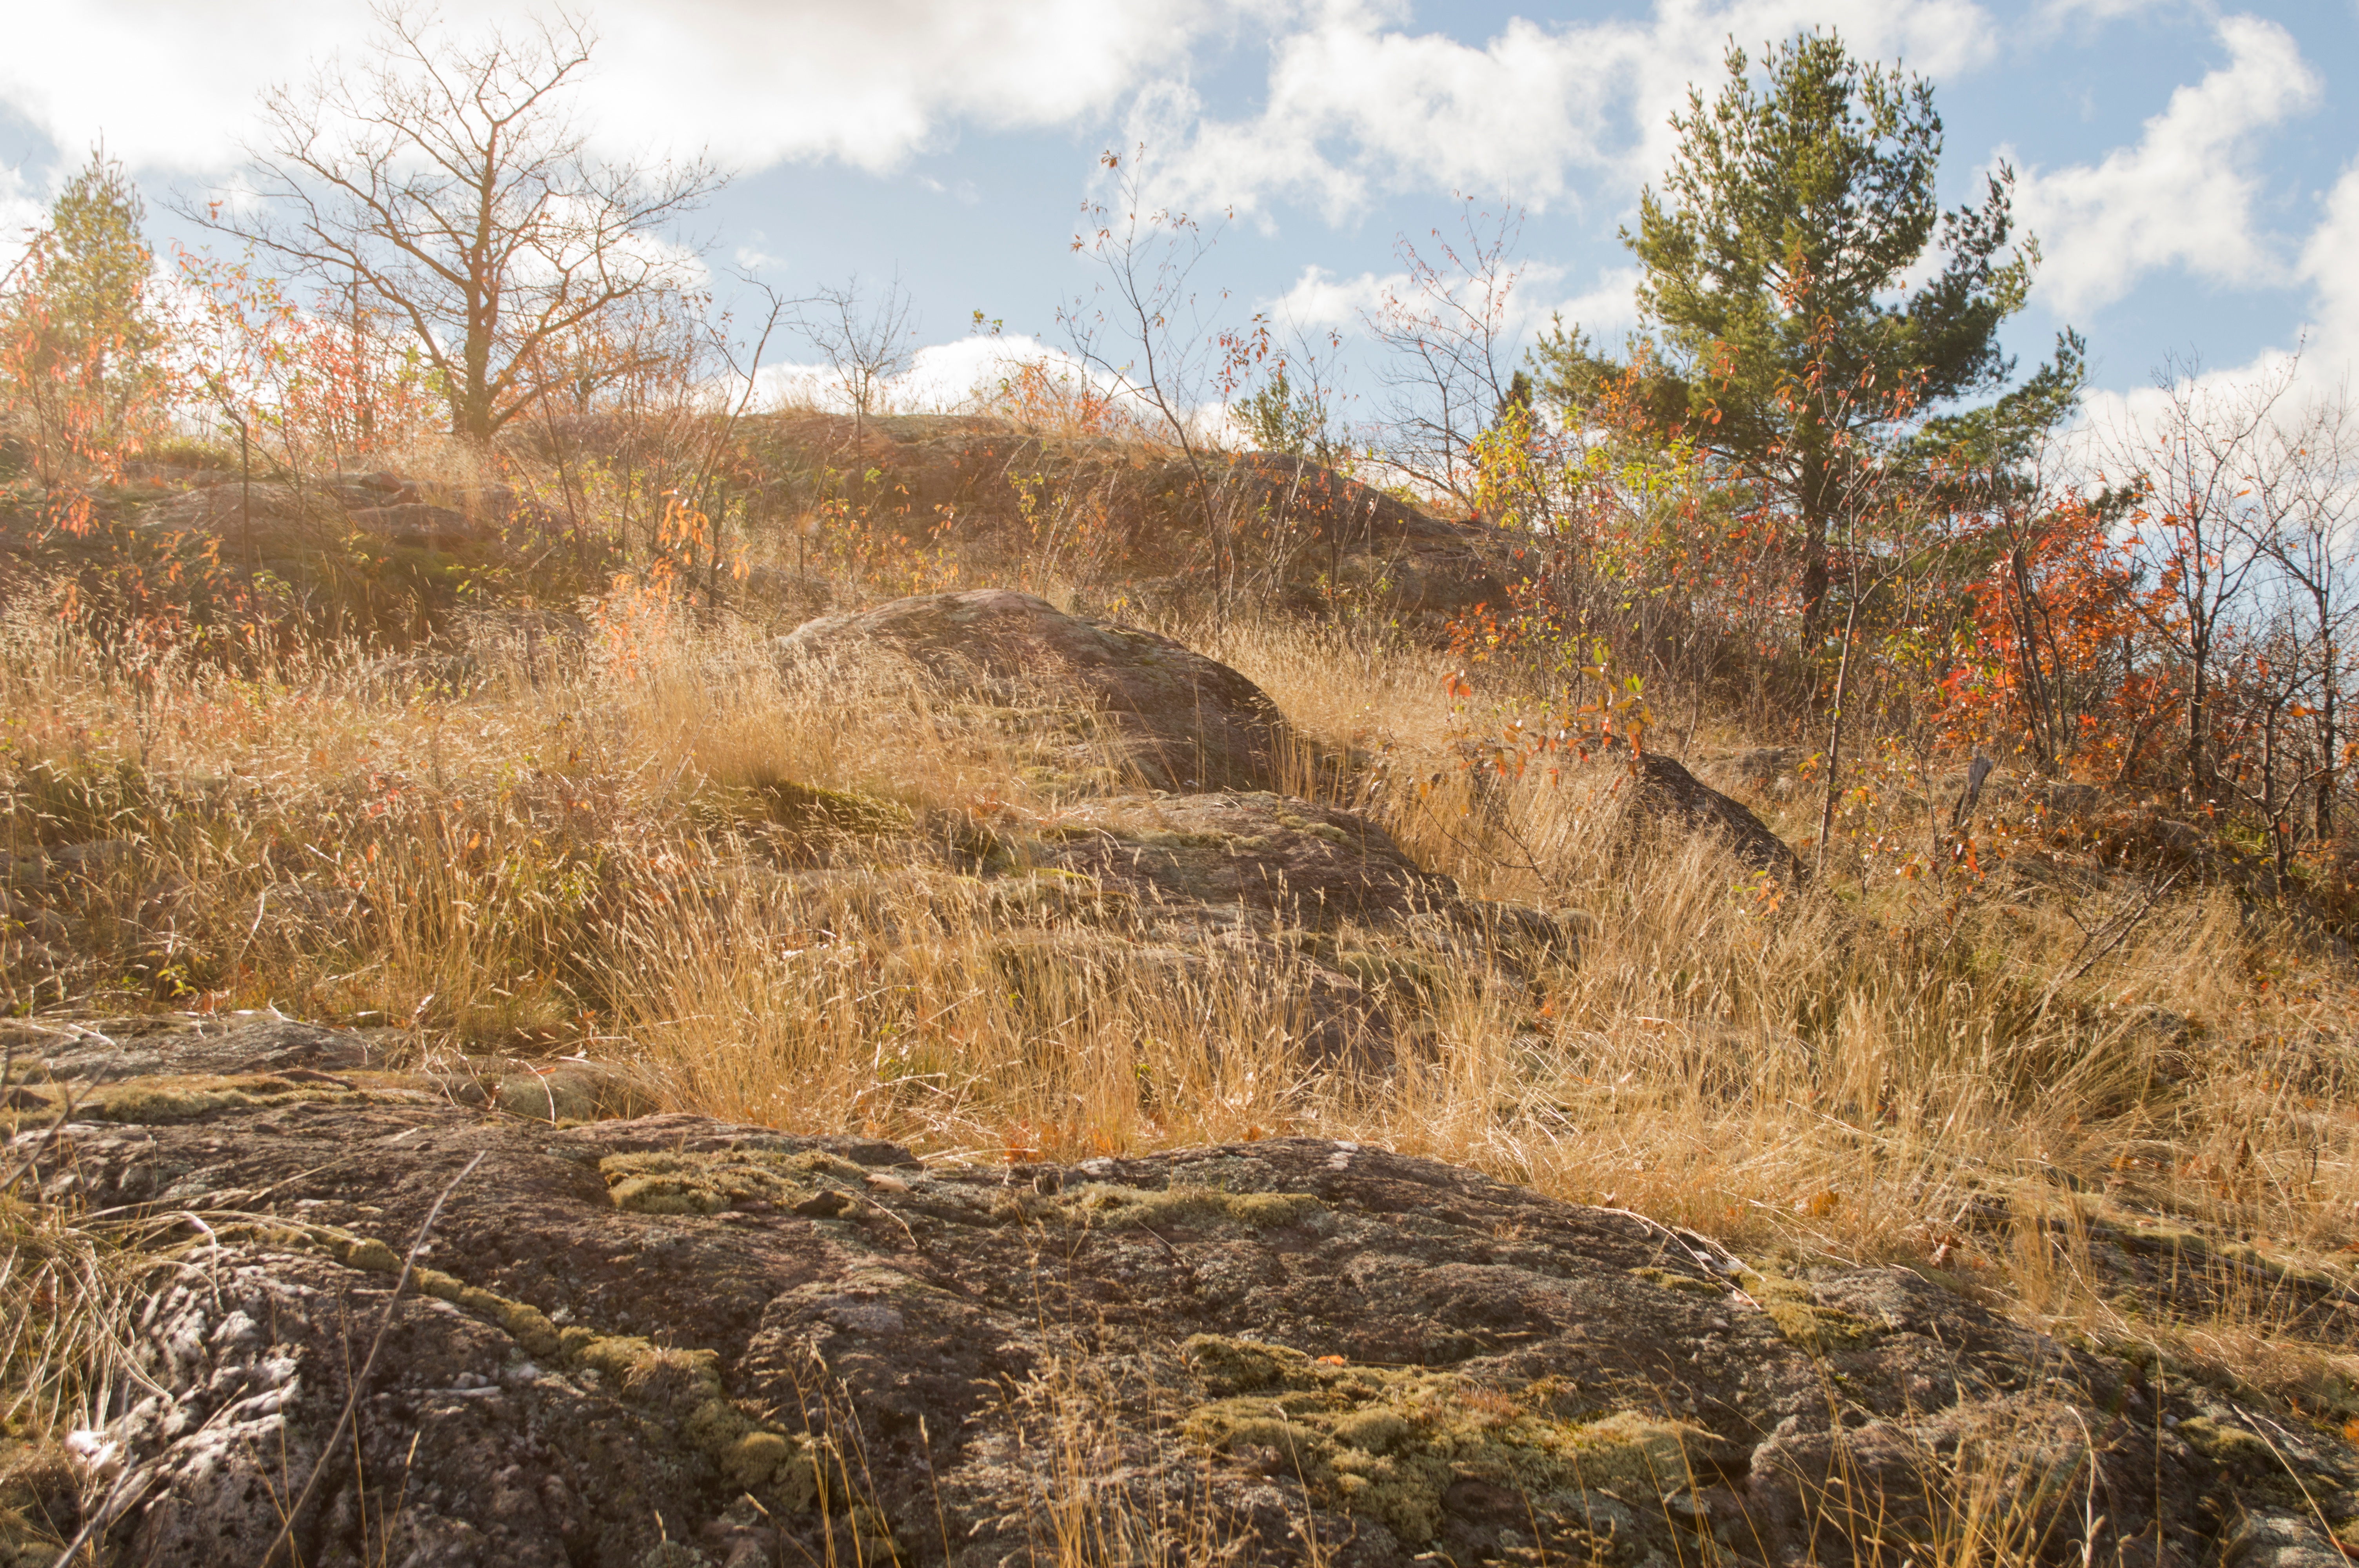
landscape, tree, nature, forest, grass, wilderness, trail, prairie, leaf, hill, autumn, season, geology, badlands, wetland, bog, woodland, habitat, ecosystem, rural area, natural environment, grass family, woody plant